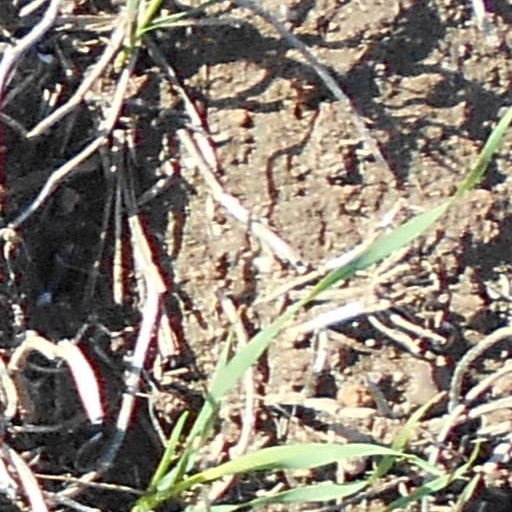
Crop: wheat